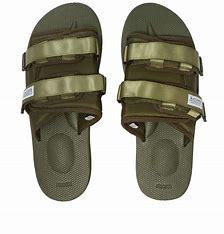
Brand: Suicoke
Model: 100